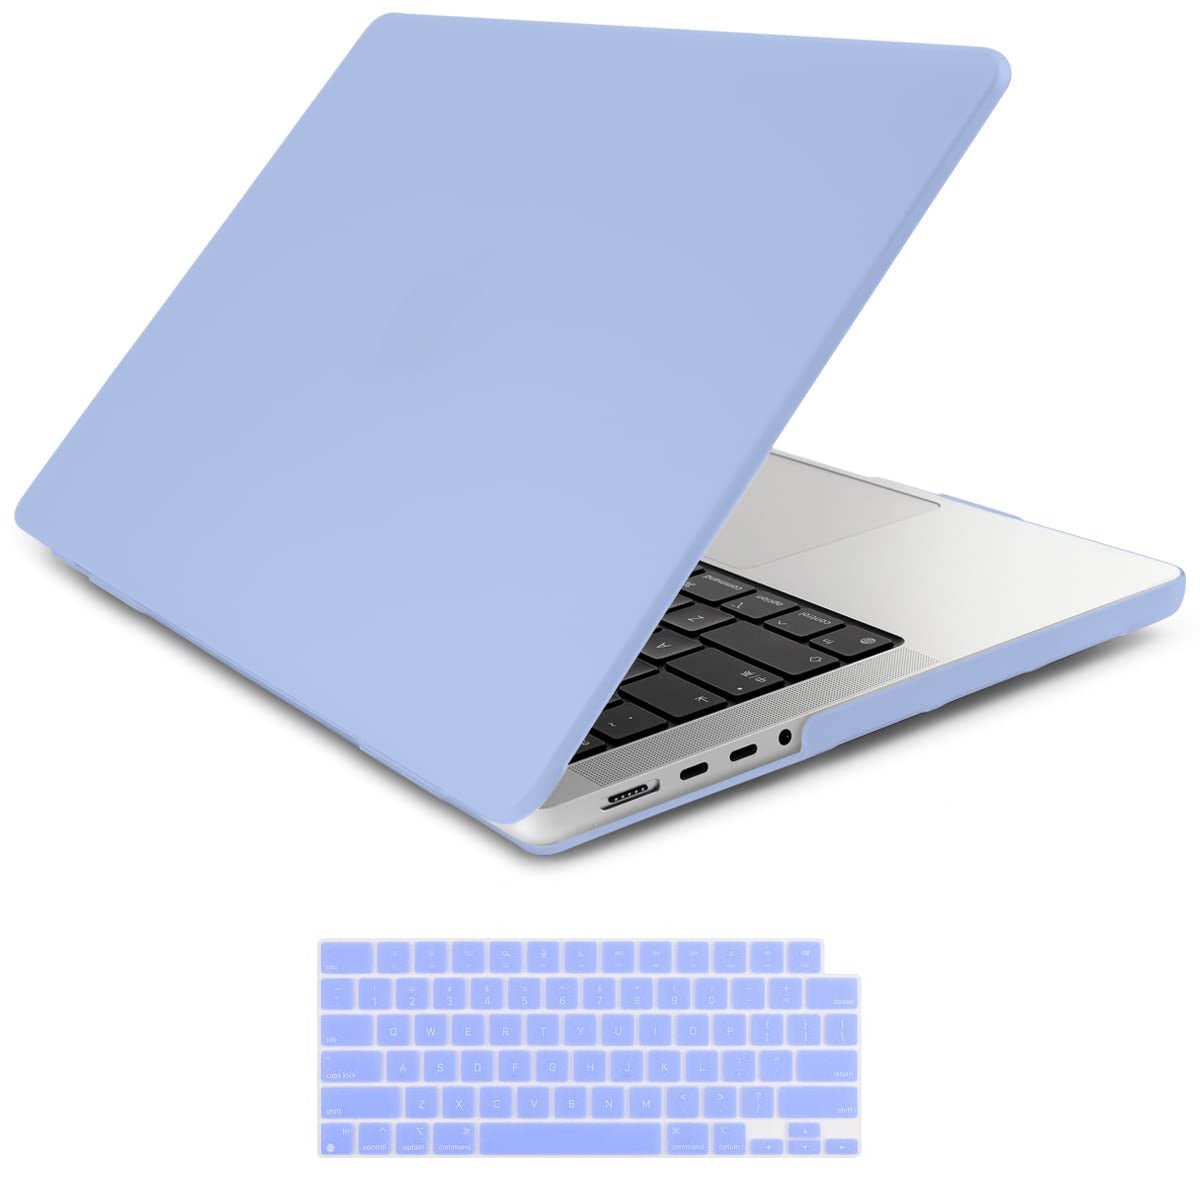
Suitable for  MacBook Pro 16 inch Case 2023 2022 2021 M2 A2780 A2485 M1 Pro/Max Hard Shell Case Keyboard Cover
Check Your Model: Designed exclusively for MacBook Pro 16 inch 2023 2022 2021 Release M2 / M1 Pro / Max with Liquid Retina XDR Display & Touch ID. Please kindly check the model number "Axxxx" on the back of the laptop before your purchase, make sure you choose the exact same model number as the listing title stated "A2780" or "A2485". Incompatible Models: Please note that this case is not compatible with all models of 13" MacBook Pro, 15" MacBook Pro, or 14" MacBook Pro. Please kindly ask you to check the model number located at the bottom of your laptop to ensure compatibility. Easy Installation and Removal: Our hard shell case is precisely engineered for the effortless installation and removal on the MacBook Pro 16 inch. With micro clips that securely fasten to your laptop, you can enjoy a hassle-free experience. The clips provide a secure fit while allowing for easy removal whenever necessary. Note: Please be aware that this case DOES NOT have a logo cut out design, and the level of transparency may vary slightly depending on the color. Additionally, the color of the anti-slip footpads may vary depending on the case. Package Includes: 1 X Frosted Hard Case Cover 1 X Silicone Keyboard Skin Cover
Brand: dropshipzone
Category: Electronics > Electronics Accessories > Computer Components > Desktop Computer & Server Cases